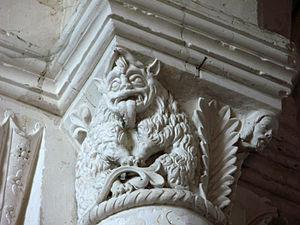
L'astragale est une moulure arrondie, sorte d'anneau ou de boudin, encadrée par deux filets.